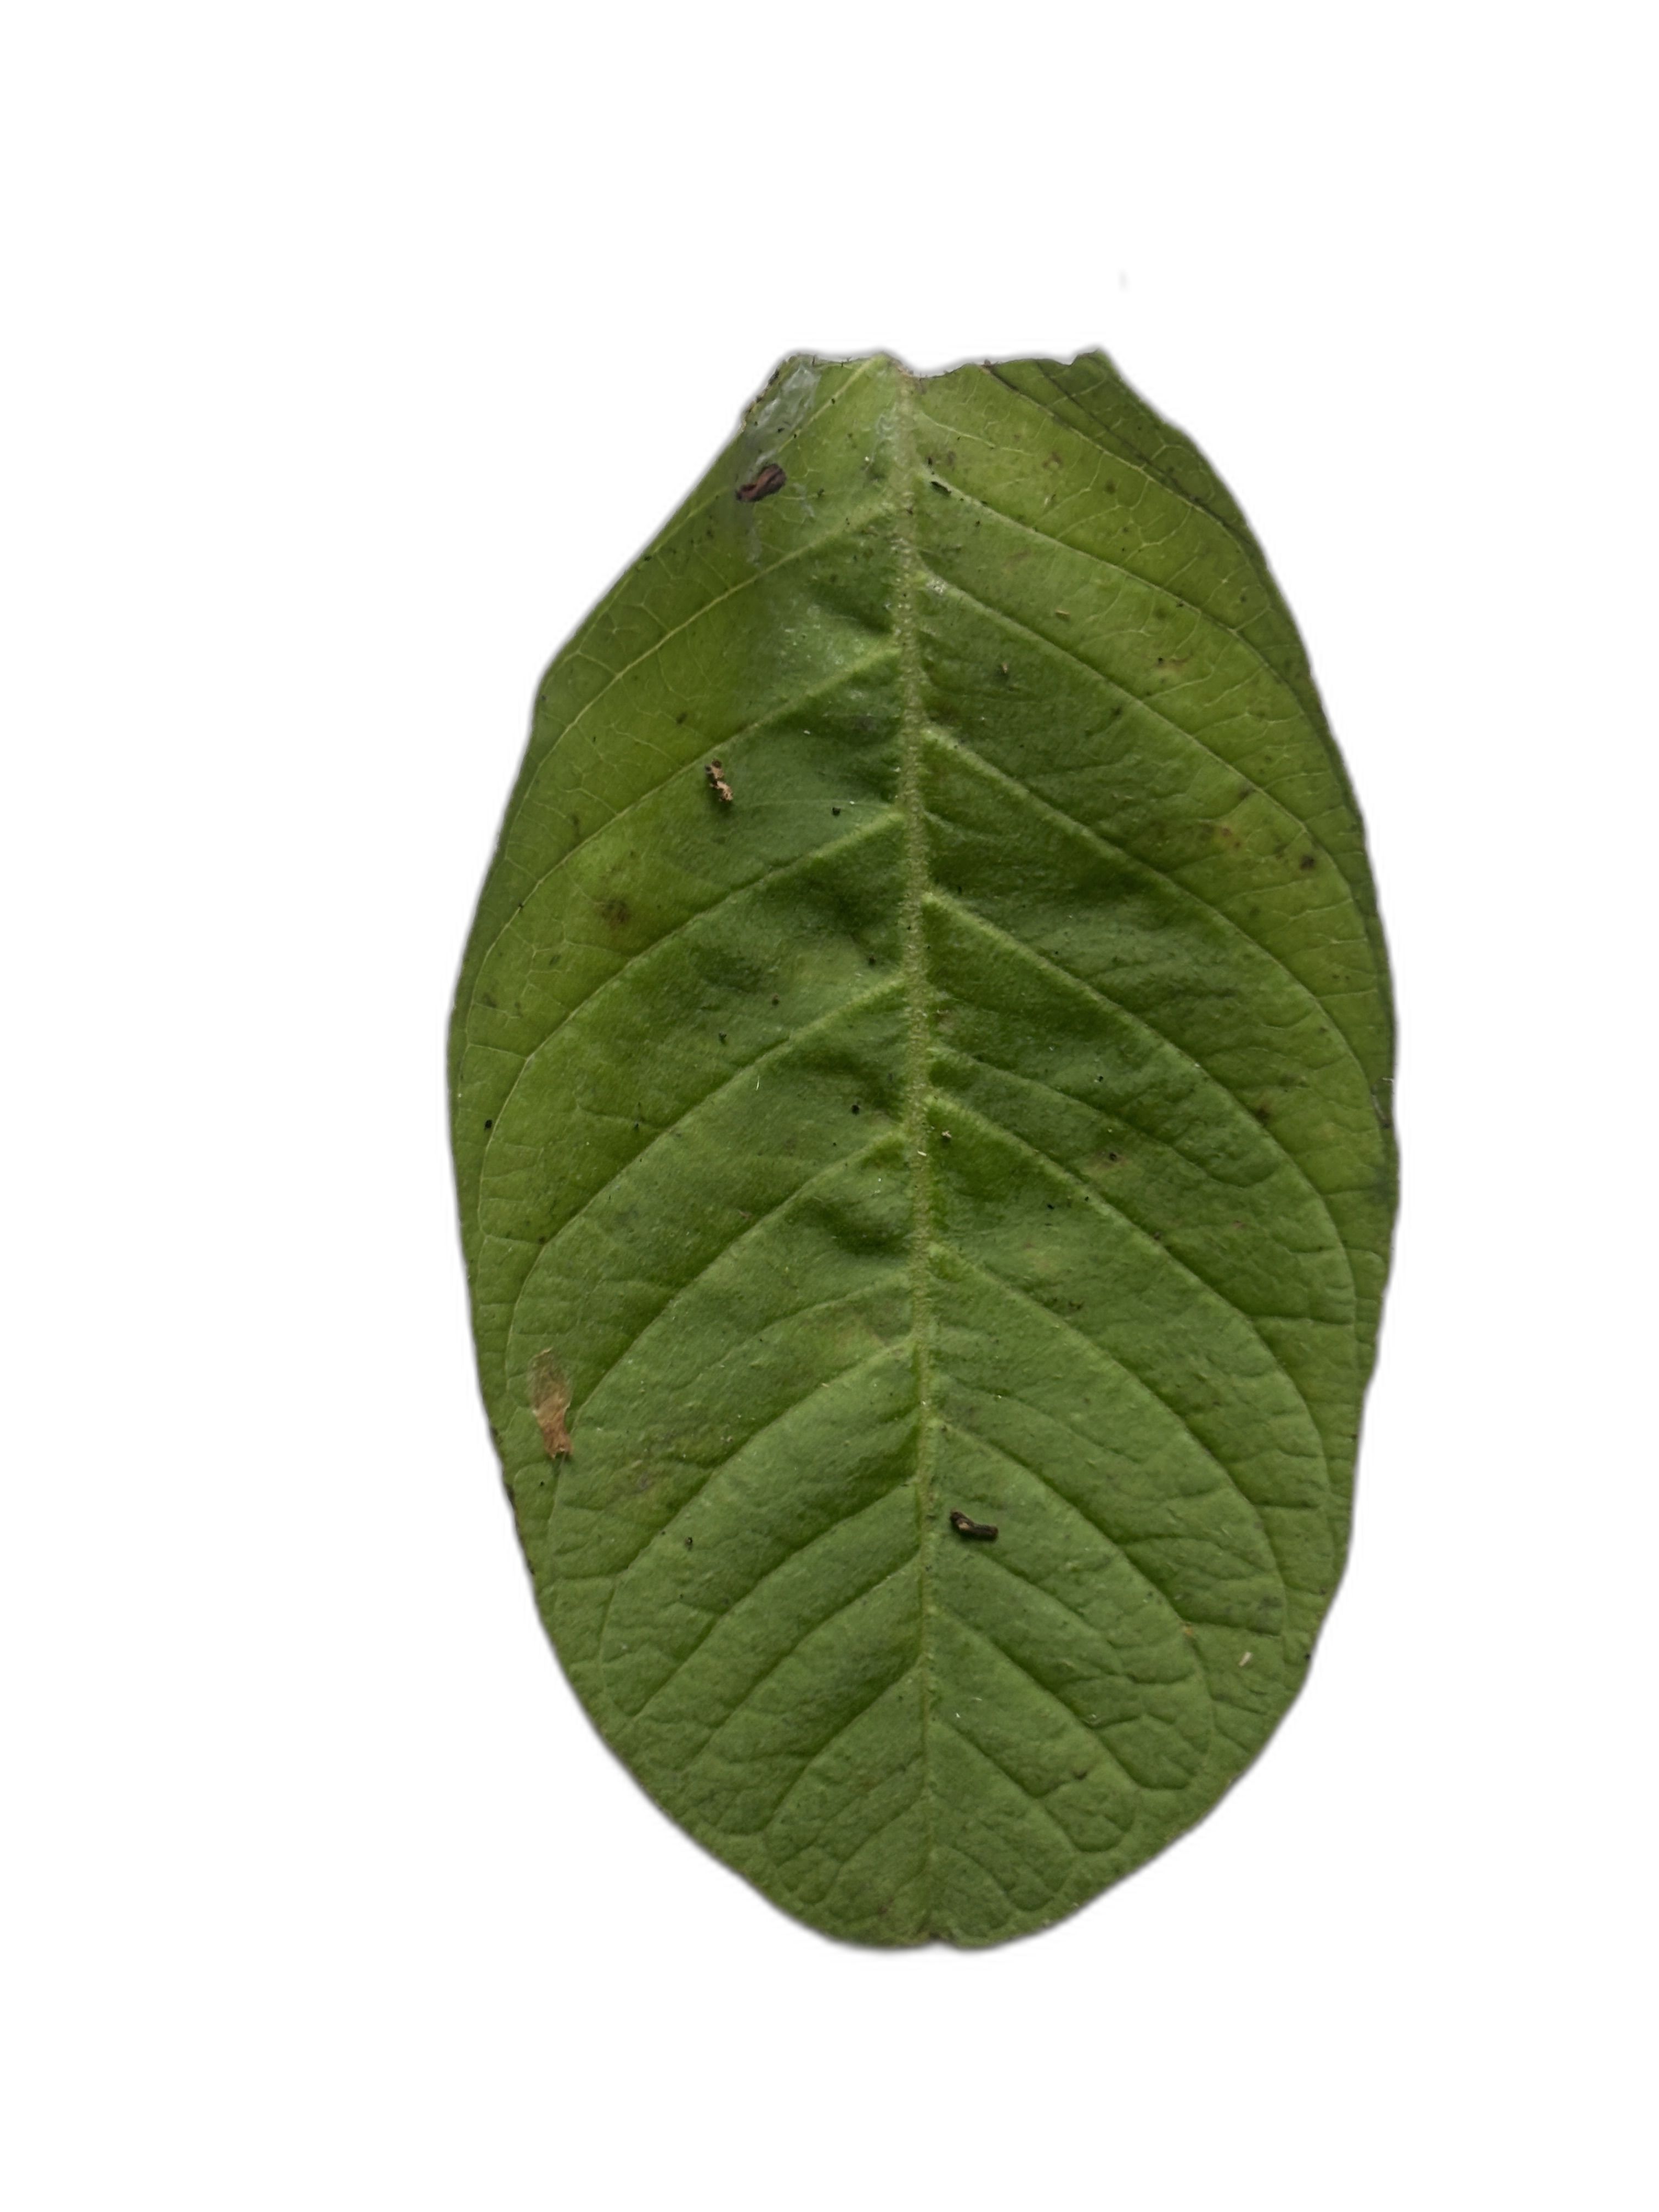
Plant part: leaf
Disease: Healthy